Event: Nepal Earthquake
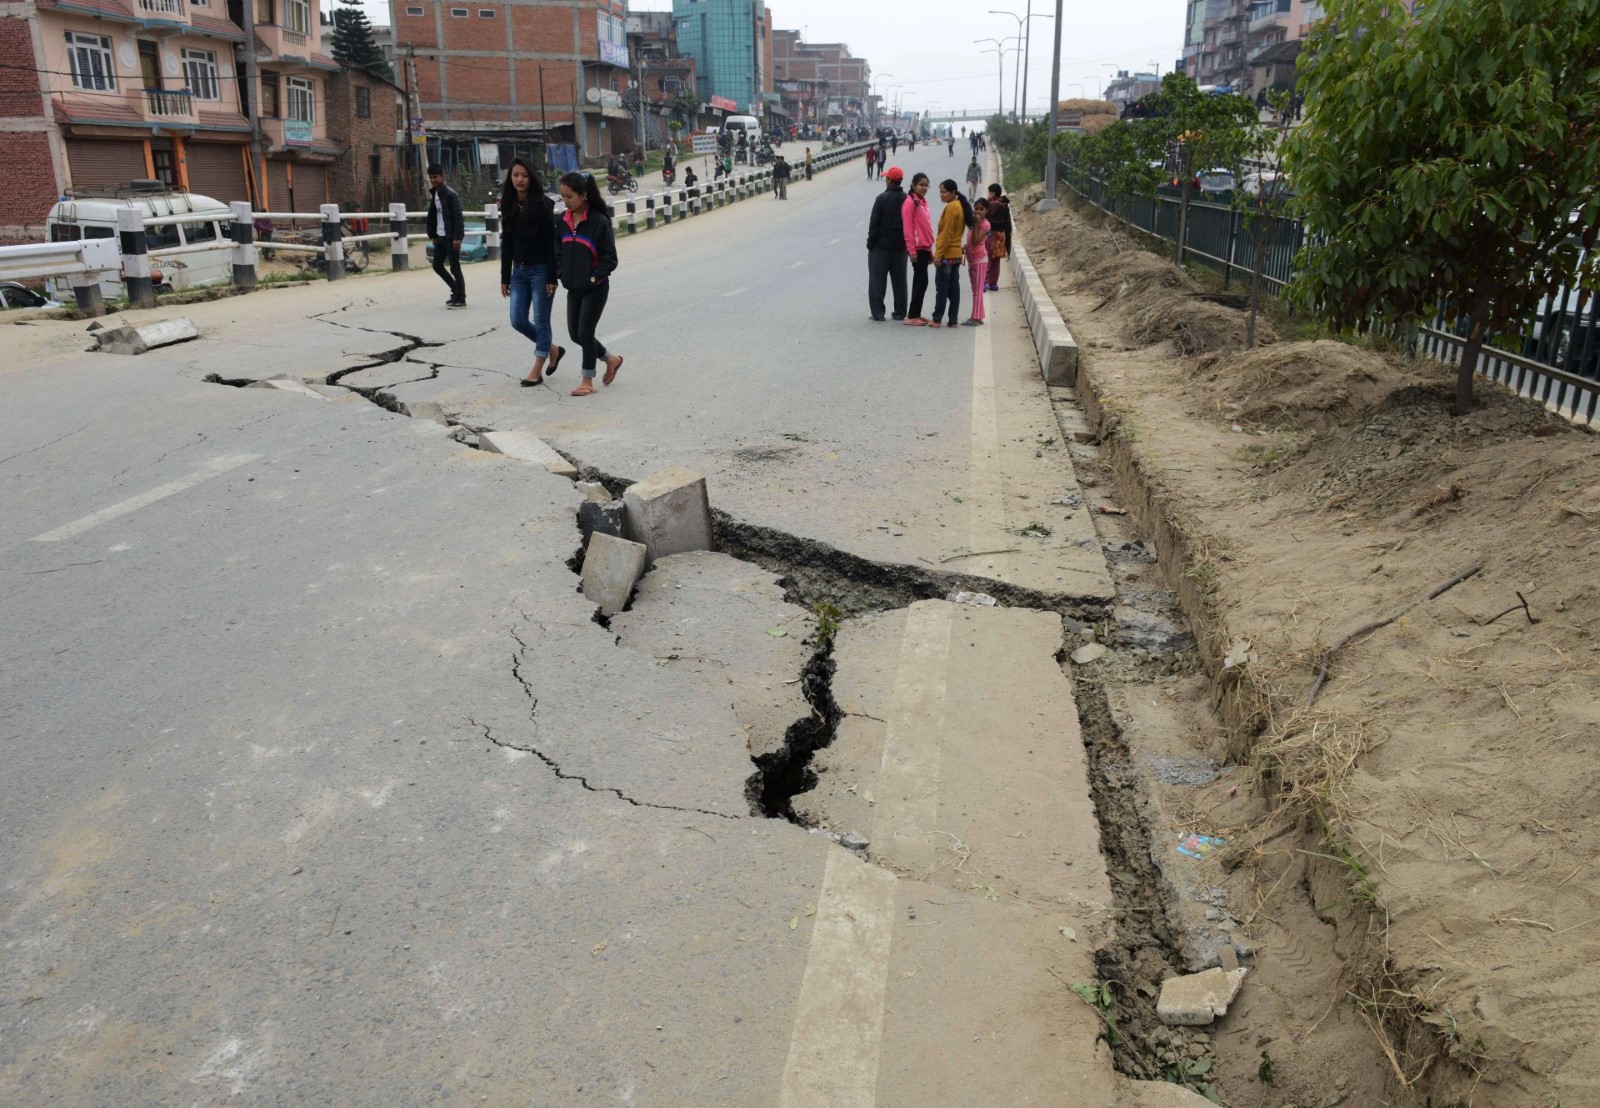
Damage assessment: damage